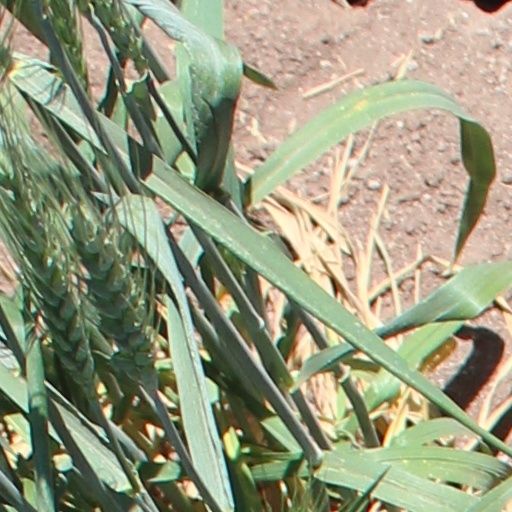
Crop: wheat